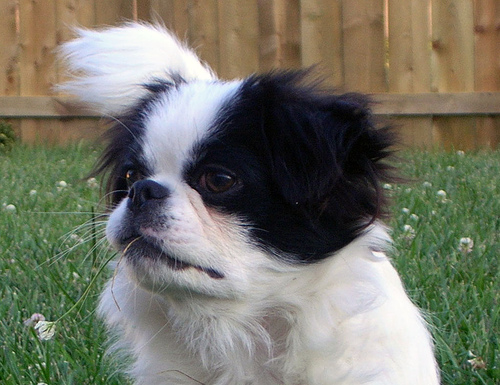
Breed: japanese chin